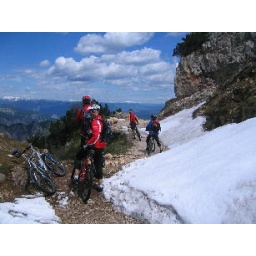
Gita sulla neve in mountain bike